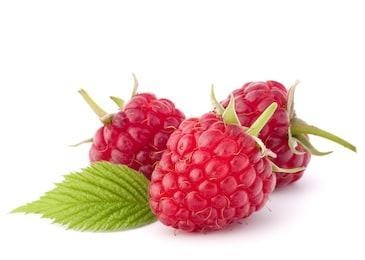
Label: raspberry